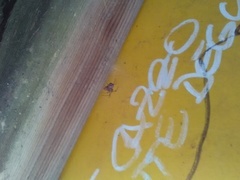
Species: Parasteatoda_tepidariorum